Smartwings

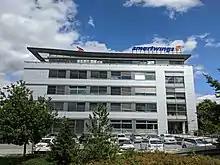
Smartwings head office in Prague

Smartwings, a.s. (formerly "Travel Service, a.s.") is a Czech airline with its head office on the property of Václav Havel Airport Prague in Ruzyně, 6th district, Prague. It is the biggest airline in the Czech Republic, and it operates scheduled and chartered flights, mainly to leisure destinations. The airline also wet and dry leases its aircraft to other airlines. It is a wholly owned subsidiary of Czech Airlines and has subsidiaries in Poland, Hungary, and Slovakia.